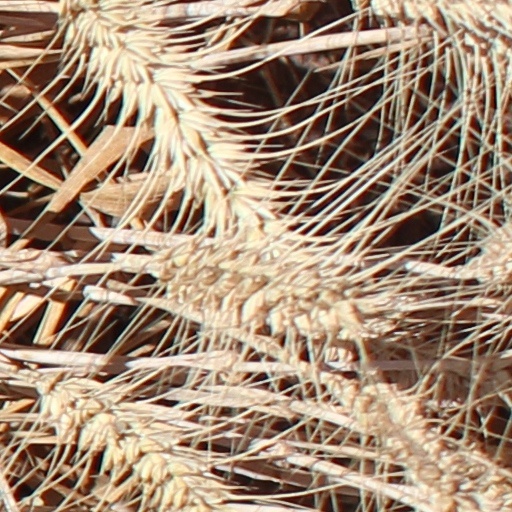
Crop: wheat